Radiant barrier

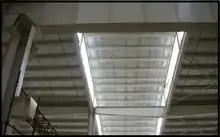
Radiant barrier is a shiny, reflective building material used to reflect heat radiation.

A radiant barrier is a type of building material that reflects thermal radiation and reduces heat transfer. Because thermal energy is also transferred by conduction and convection, in addition to radiation, radiant barriers are often supplemented with thermal insulation that slows down heat transfer by conduction or convection.